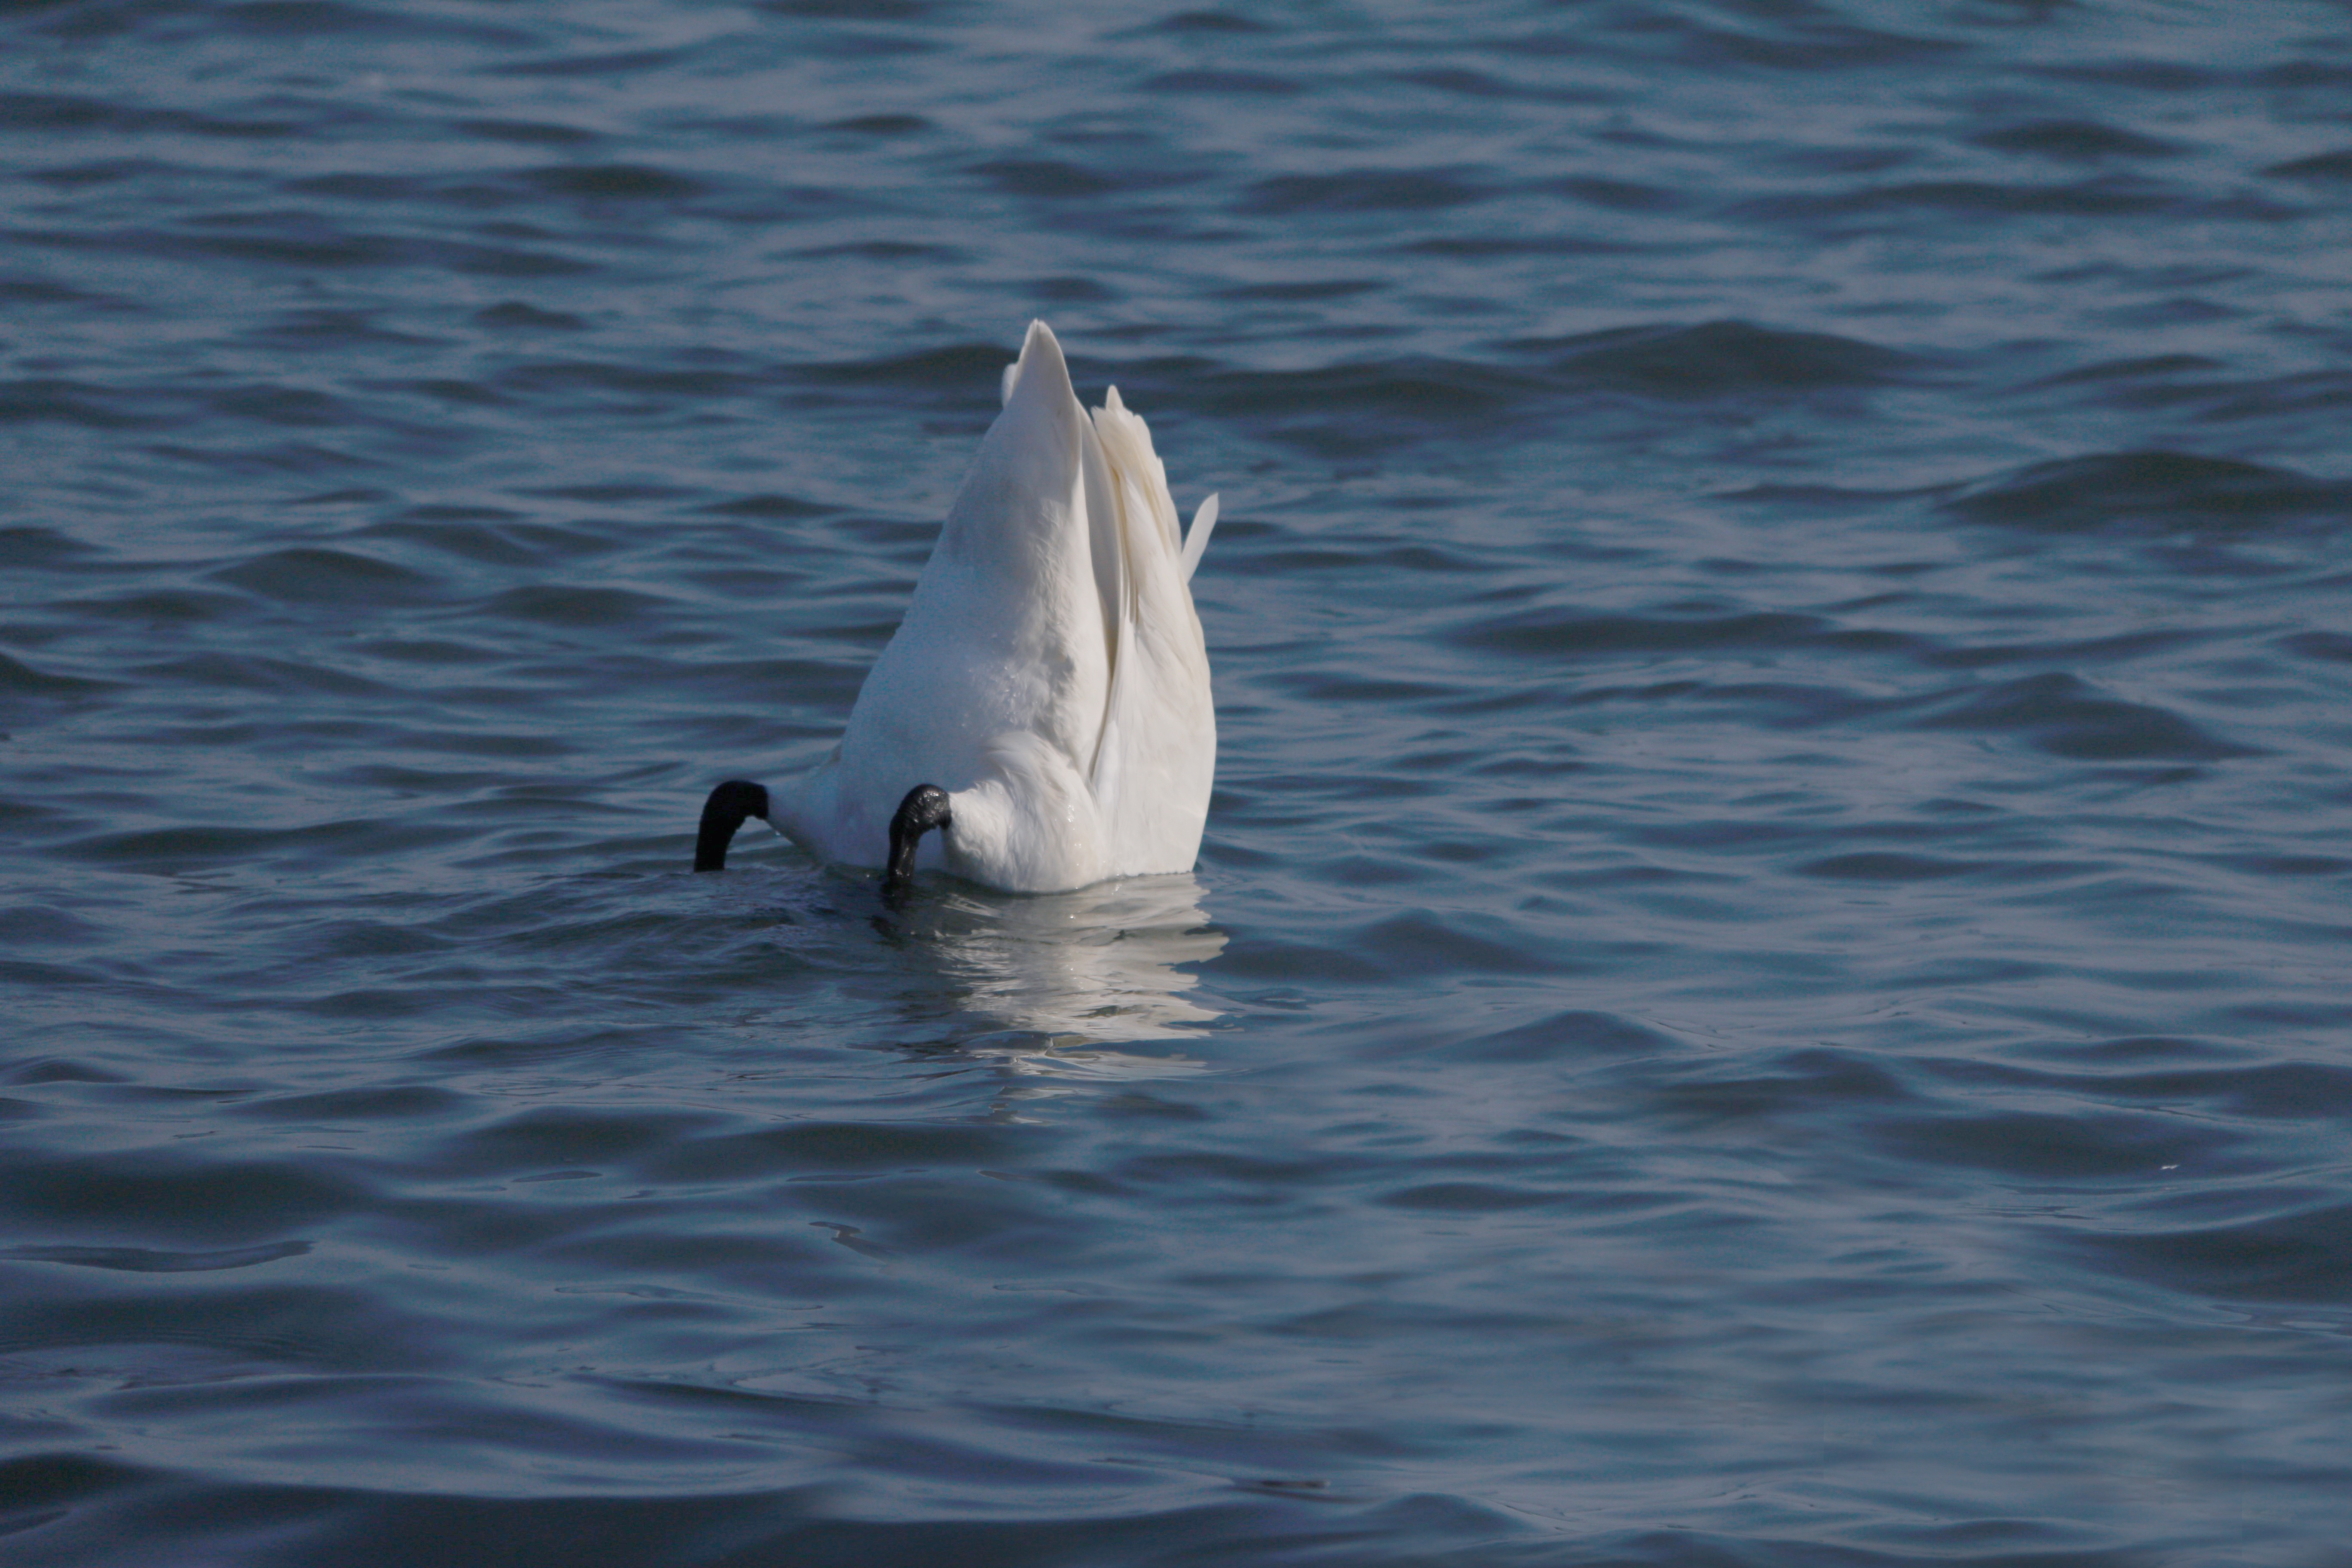
sea, bird, wing, swan, vertebrate, waterfowl, water bird, ducks geese and swans